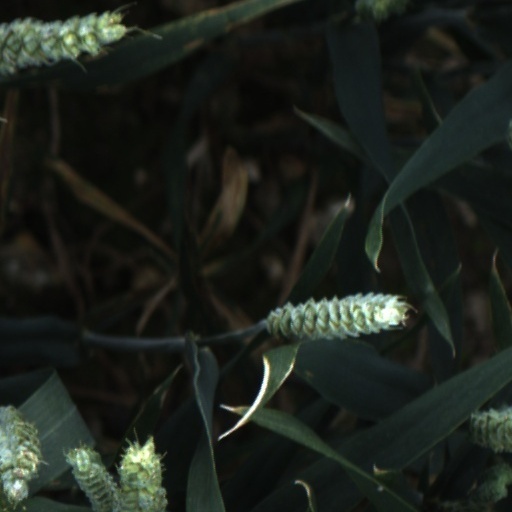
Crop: wheat